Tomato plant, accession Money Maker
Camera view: bottom (45 deg); turntable rotation: 270 degrees
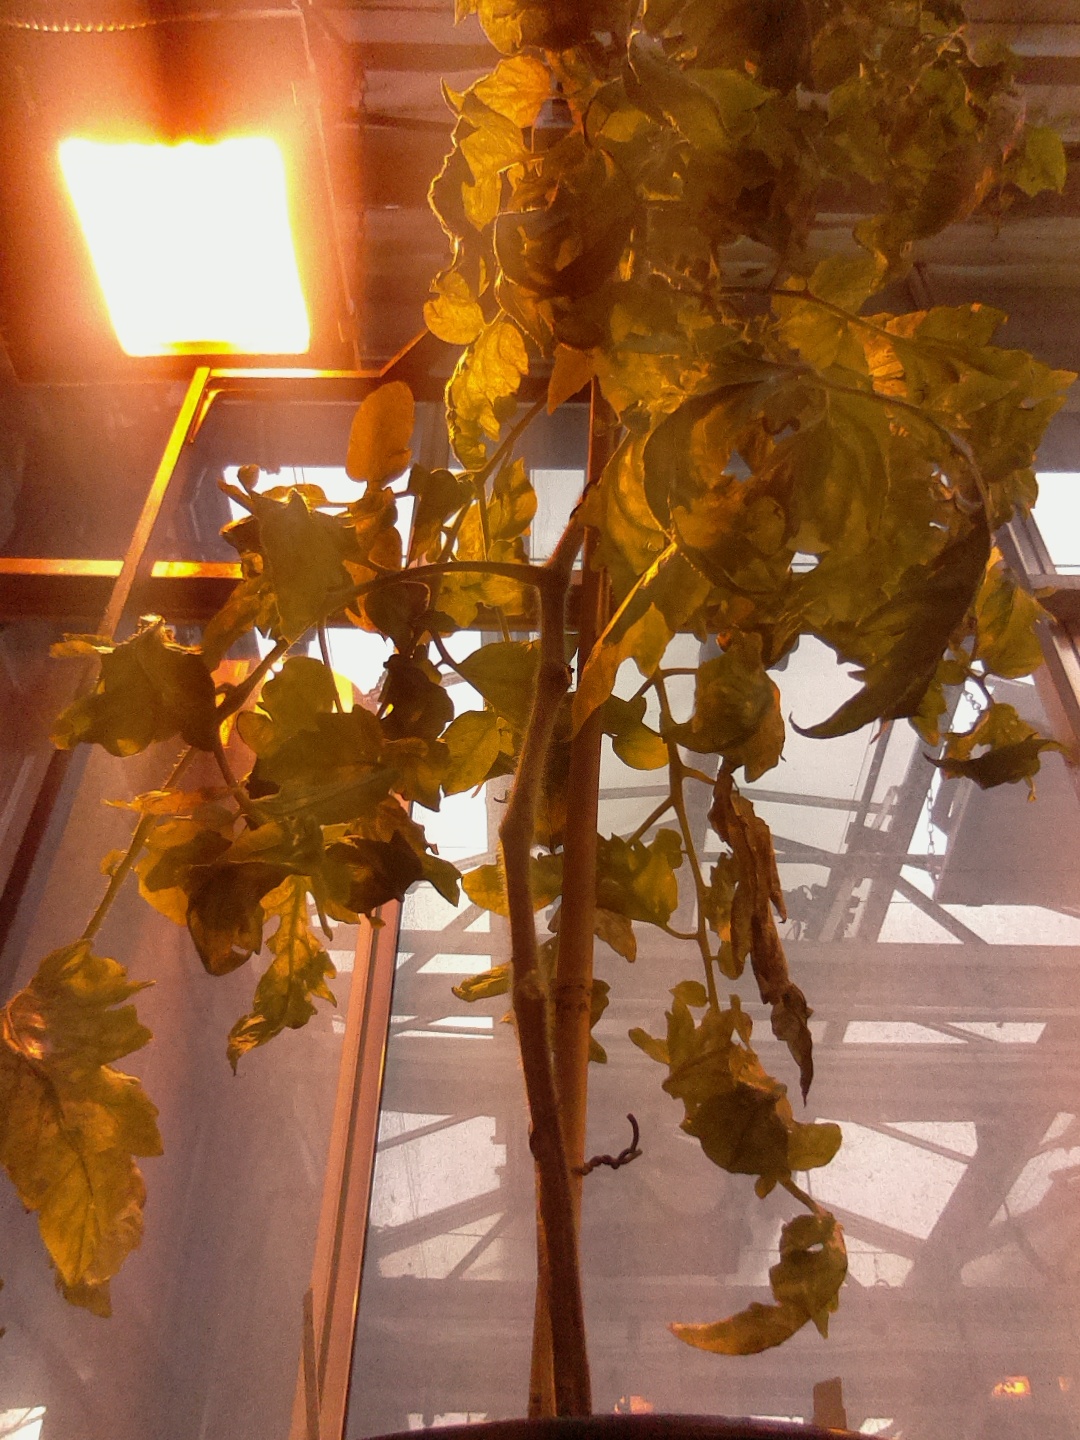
BBCH growth stage 80: fruits start showing typical ripe color (orange -> red)